Nelson and Company Historic District

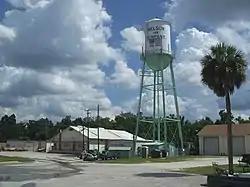

The Nelson and Company Historic District is a U.S. historic district (designated as such on September 20, 2001) located in Oviedo, Florida. The district runs from 110 through 166 East Broadway Street and 30 through 110 Station Street. It contains 4 historic buildings.